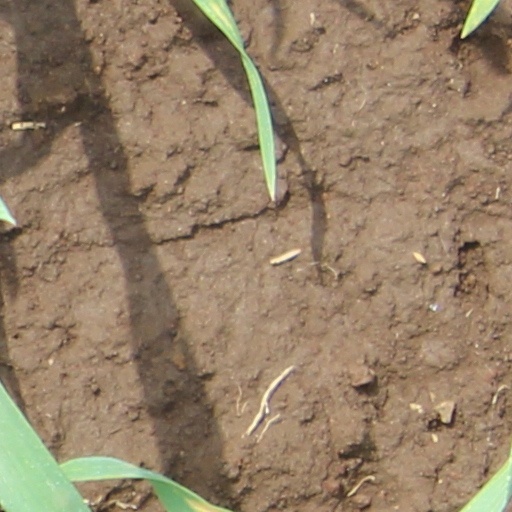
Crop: wheat